Recumbent bicycle

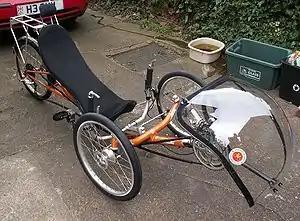
A tadpole recumbent tricycle made by Inspired Cycle Engineering with a transparent front fairing

With the right equipment and design, recumbent bikes can be used for riding unpaved roads and offroad, just as with conventional mountain bikes. Because of their longer wheelbase and the manner in which the rider is confined to the seat, recumbents are not as easy to use on tight, curving unpaved singletrack. Large-diameter wheels, mountain gearing and off-road specific design have been used since 1999. Crank-forward designs that facilitate climbing out of the saddle, such as the RANS Dynamik, also can be used off-road.